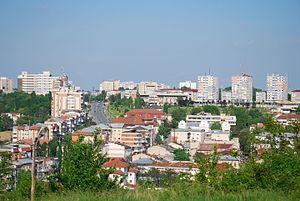
Slatina est une ville industrielle roumaine, chef-lieu du județ d'Olt, en Valachie, dans la région de développement du sud-ouest. Elle est située sur l'Olt, à 200 km à l'ouest de Bucarest. Sa population s'élevait à 70 293 habitants en 2011.